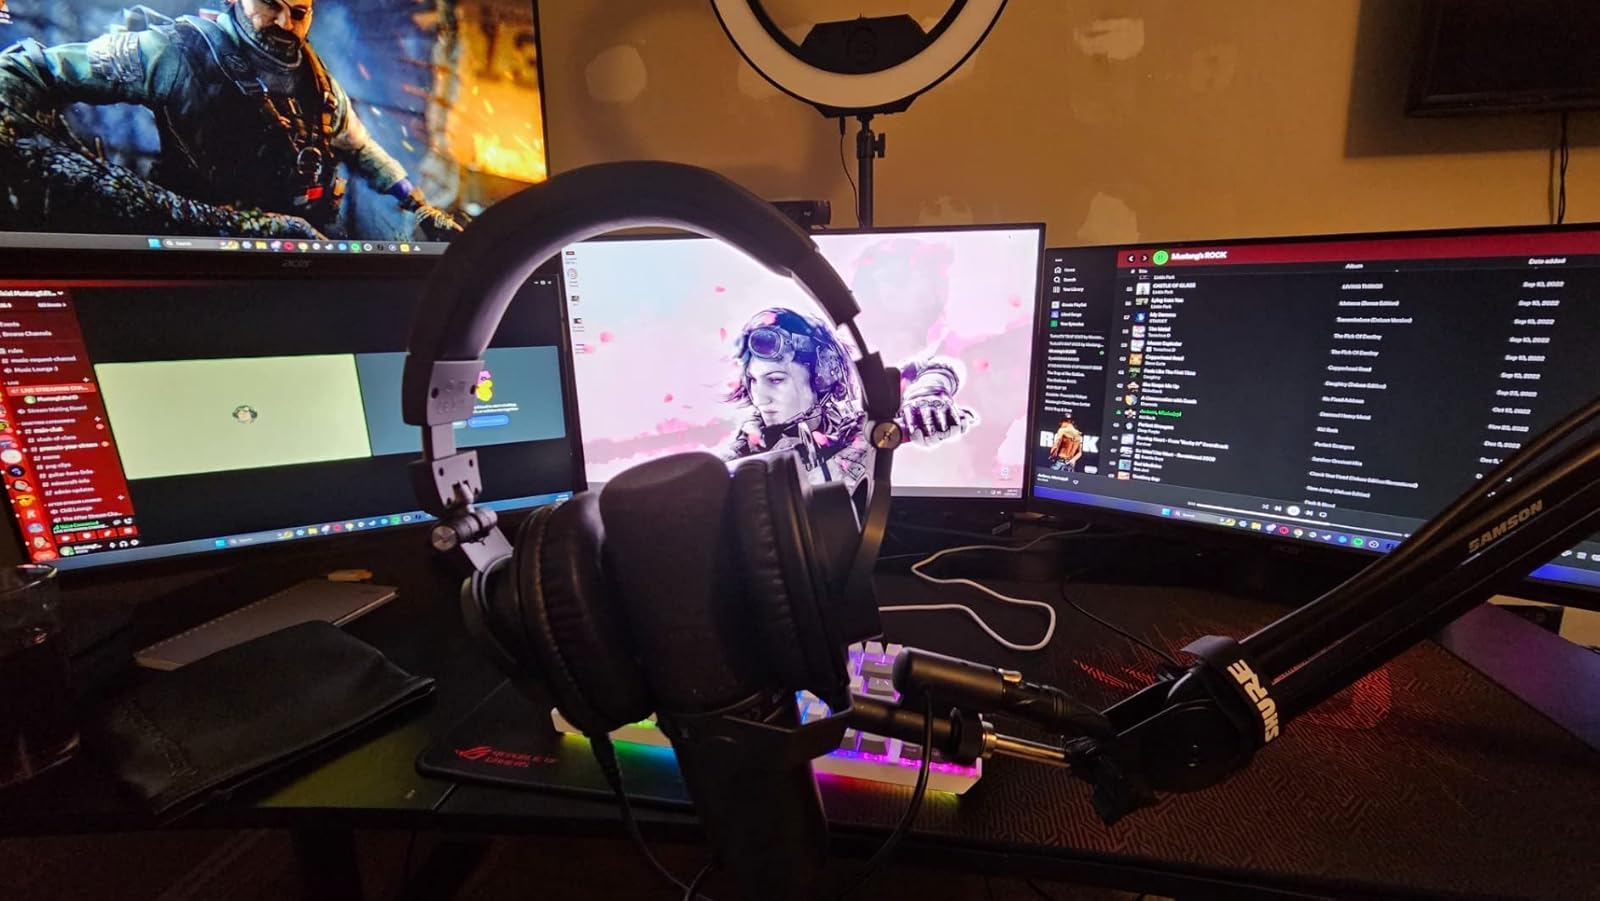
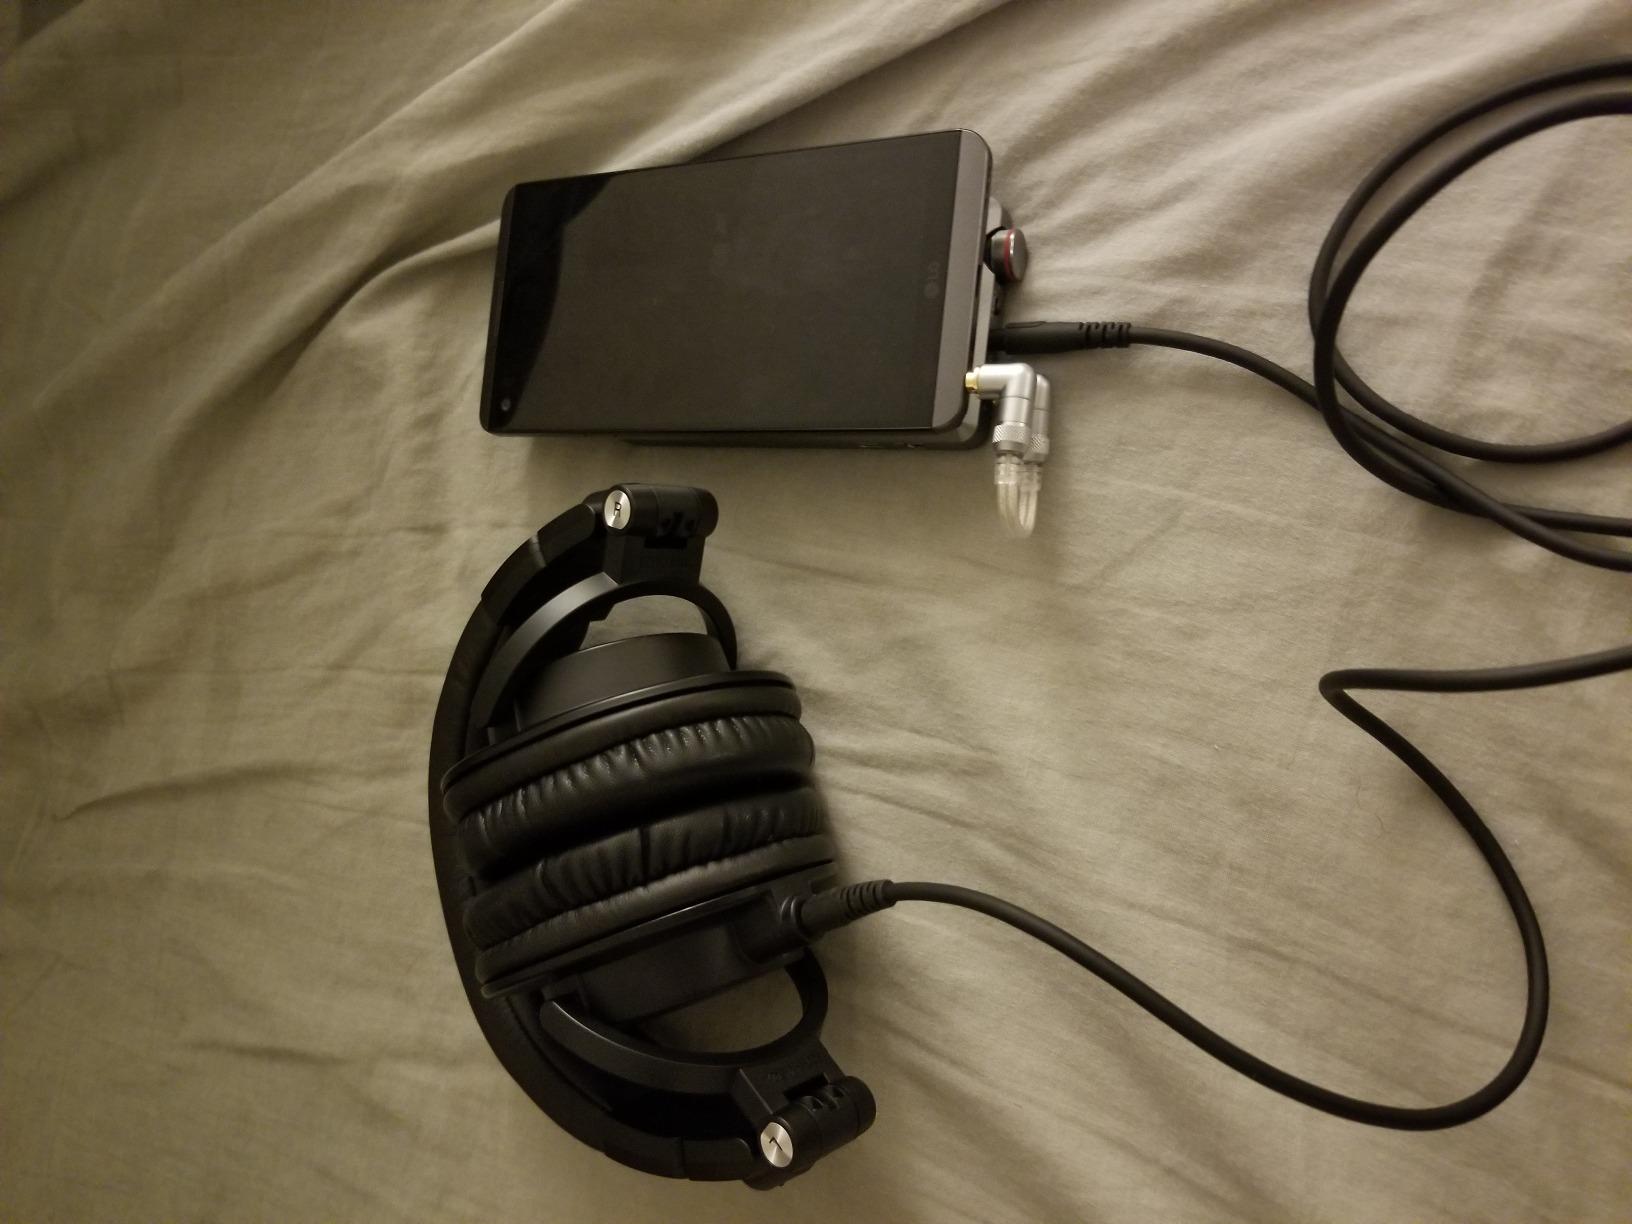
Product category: headphones
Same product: yes